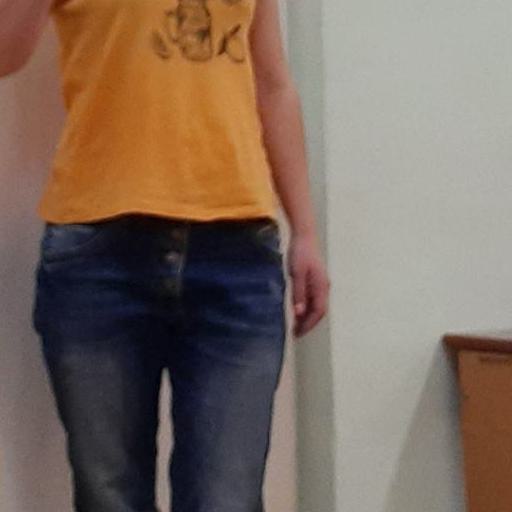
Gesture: no_gesture